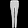
Label: Trouser